Philosophical skepticism

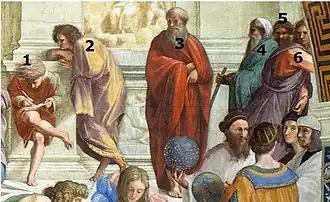
Skeptics in Raphael's School of Athens painting. 1. Pythodorus 2. Arcesilaus of Pitane 3. Carneades of Cyrene 4. Pyrrho of Elis 5. Timon of Phlius 6. Theodorus the Atheist of Cyrene

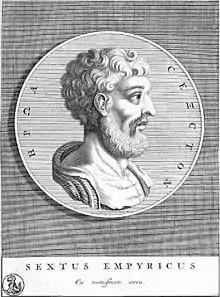
Sextus Empiricus

Ancient Greek skeptics were not "skeptics" in the contemporary sense of selective, localized doubt. Their concerns were epistemological, noting that truth claims could not be adequately supported, and psychotherapeutic, noting that beliefs caused mental perturbation.